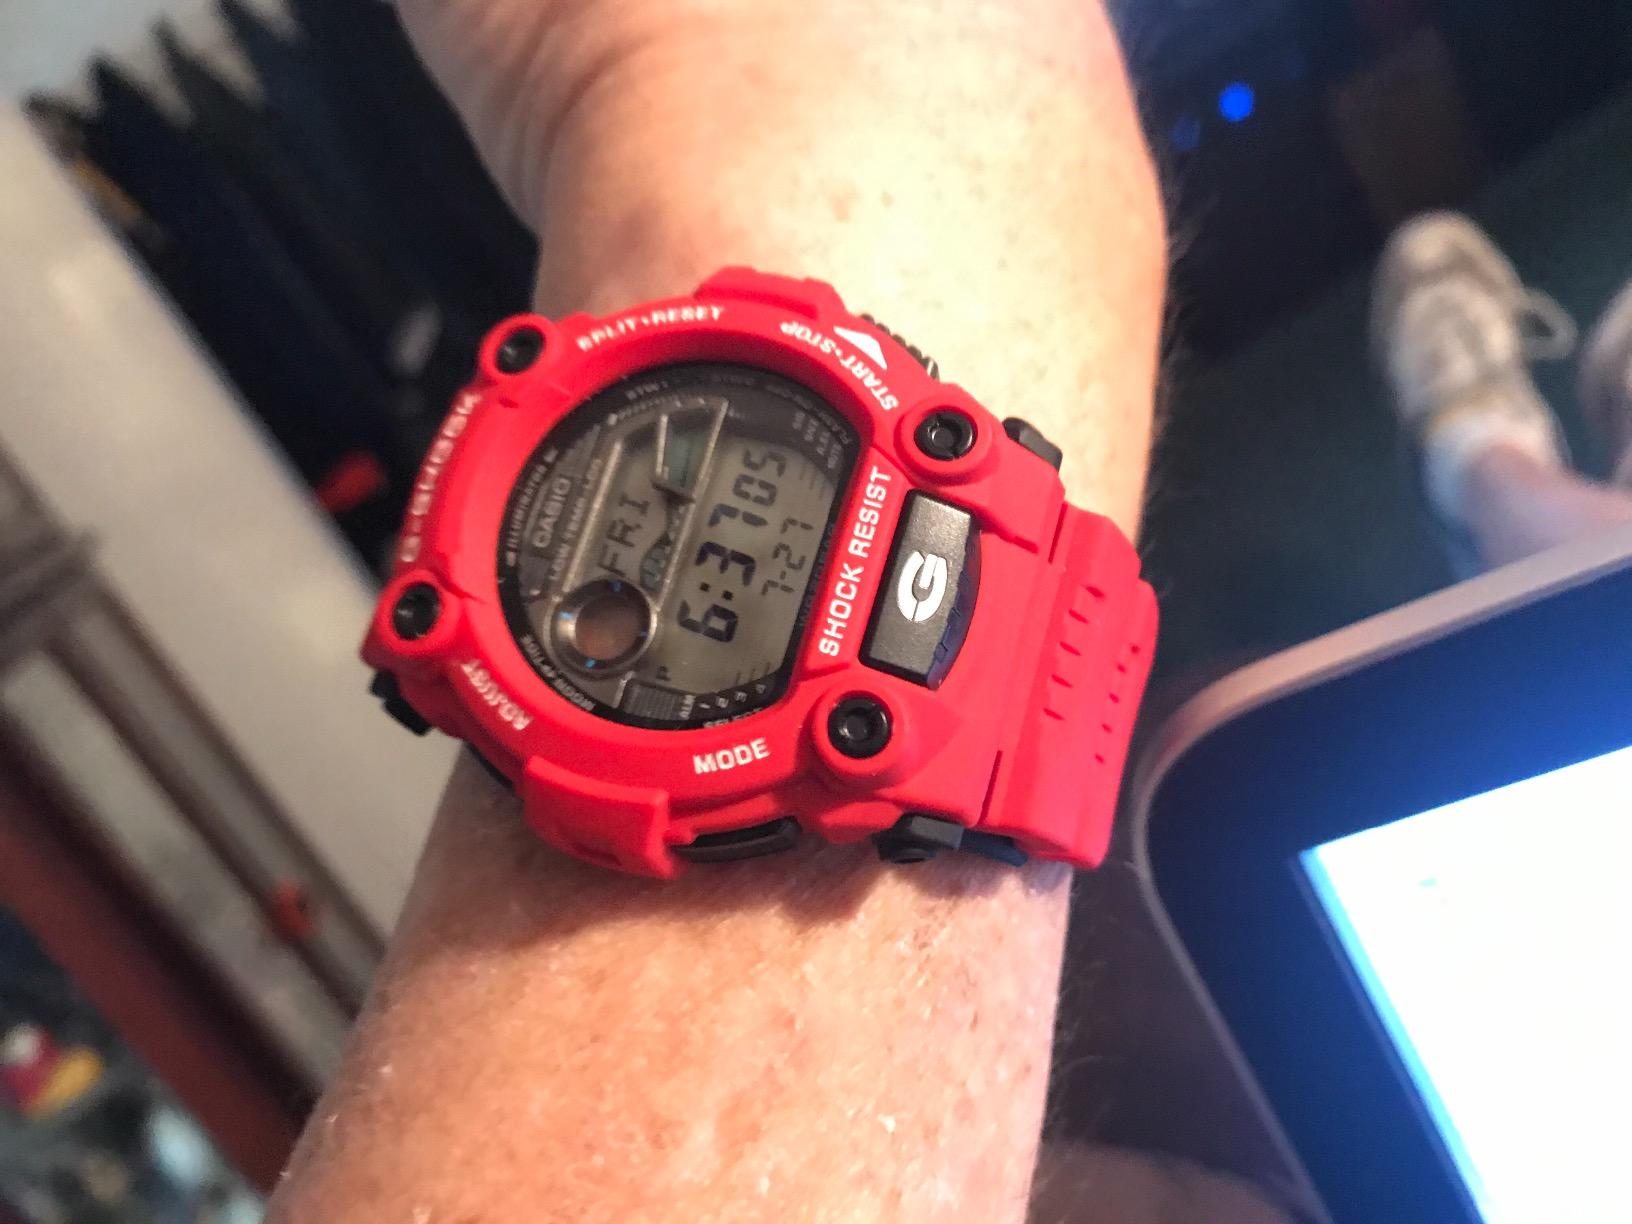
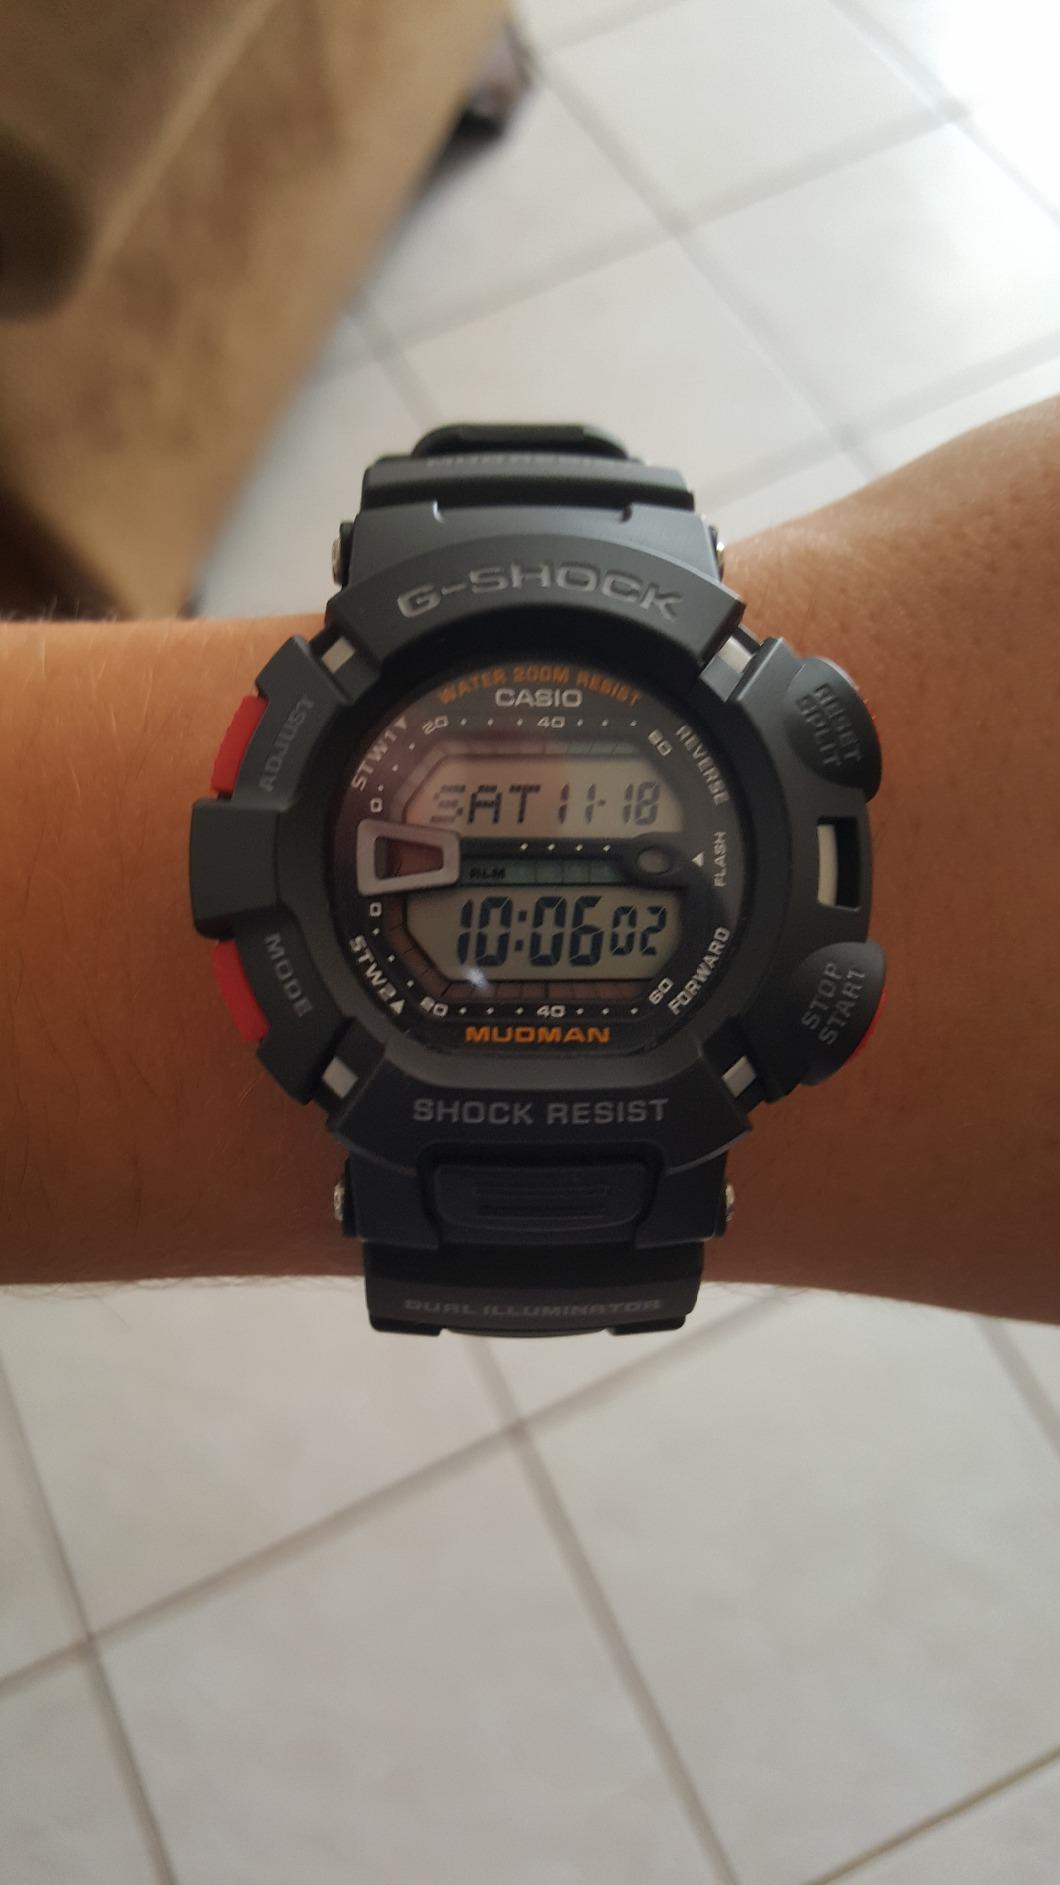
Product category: accessories_watch
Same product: no